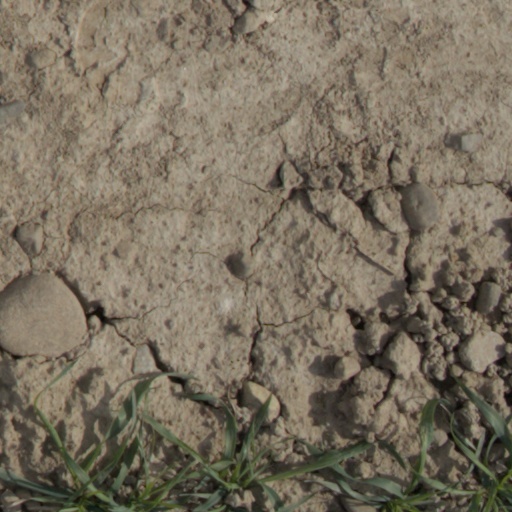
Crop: wheat